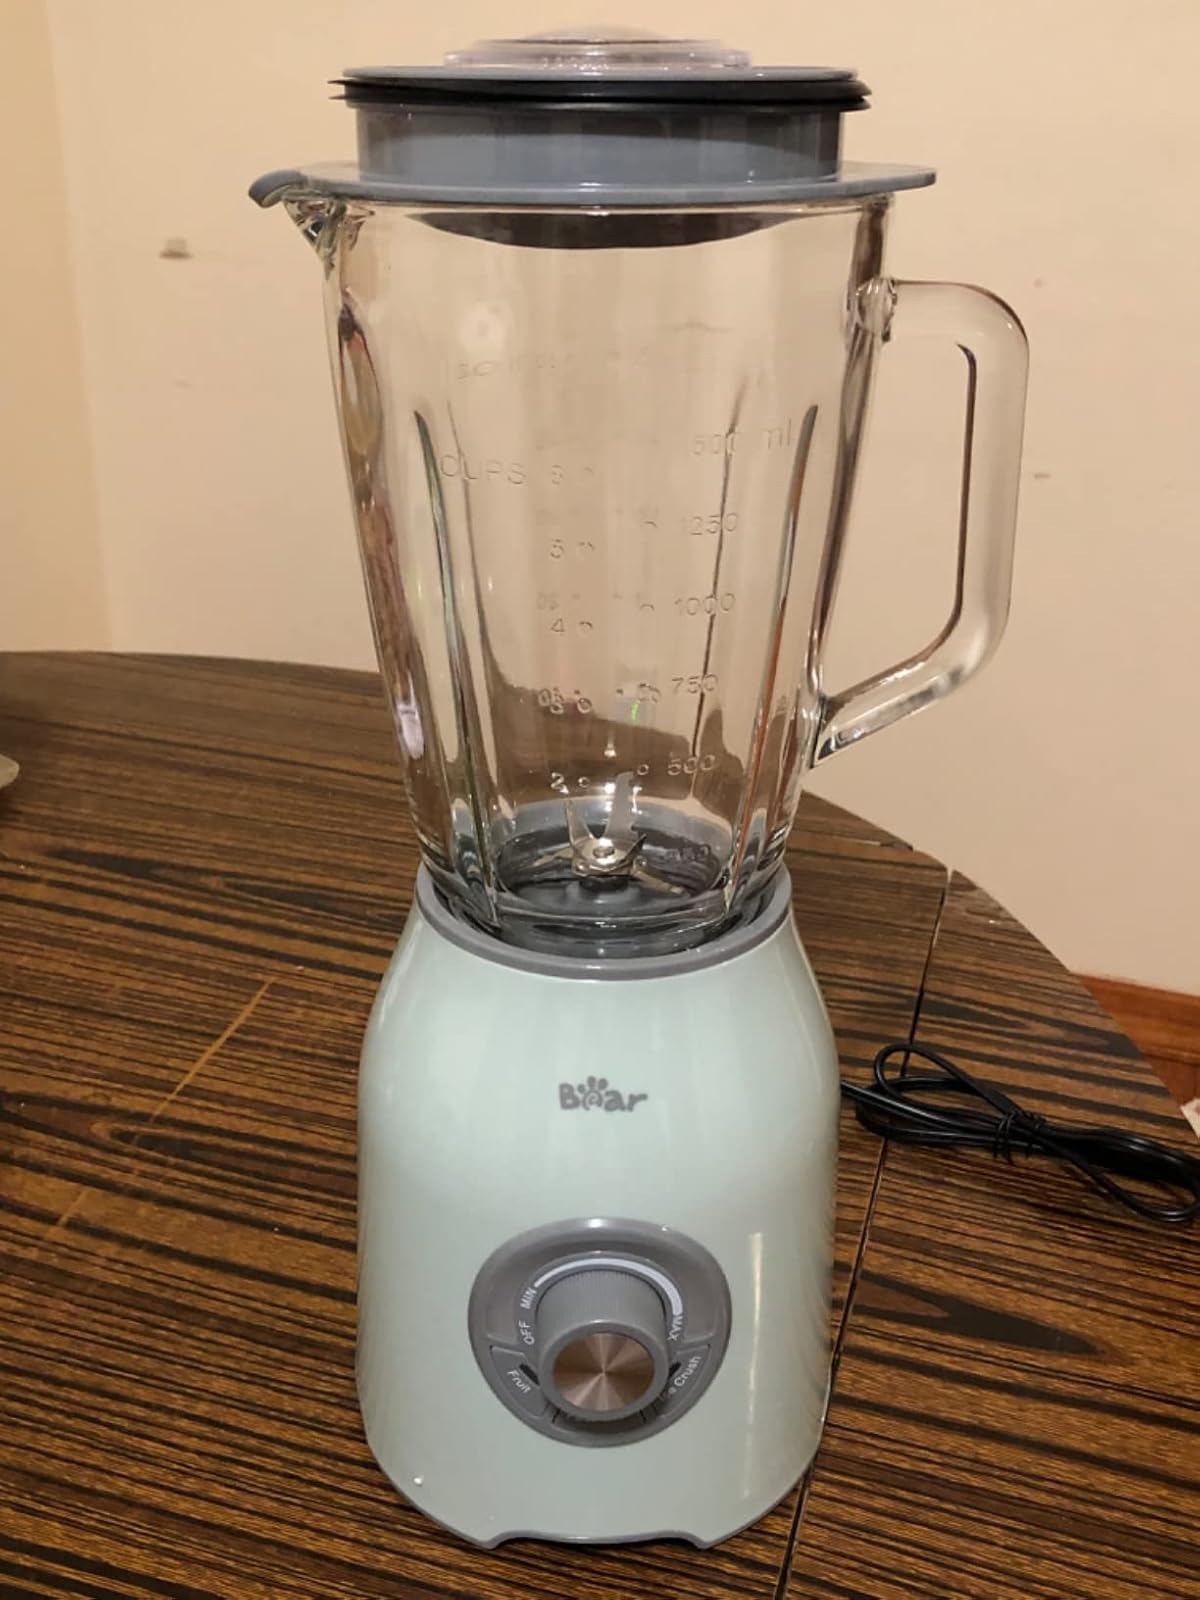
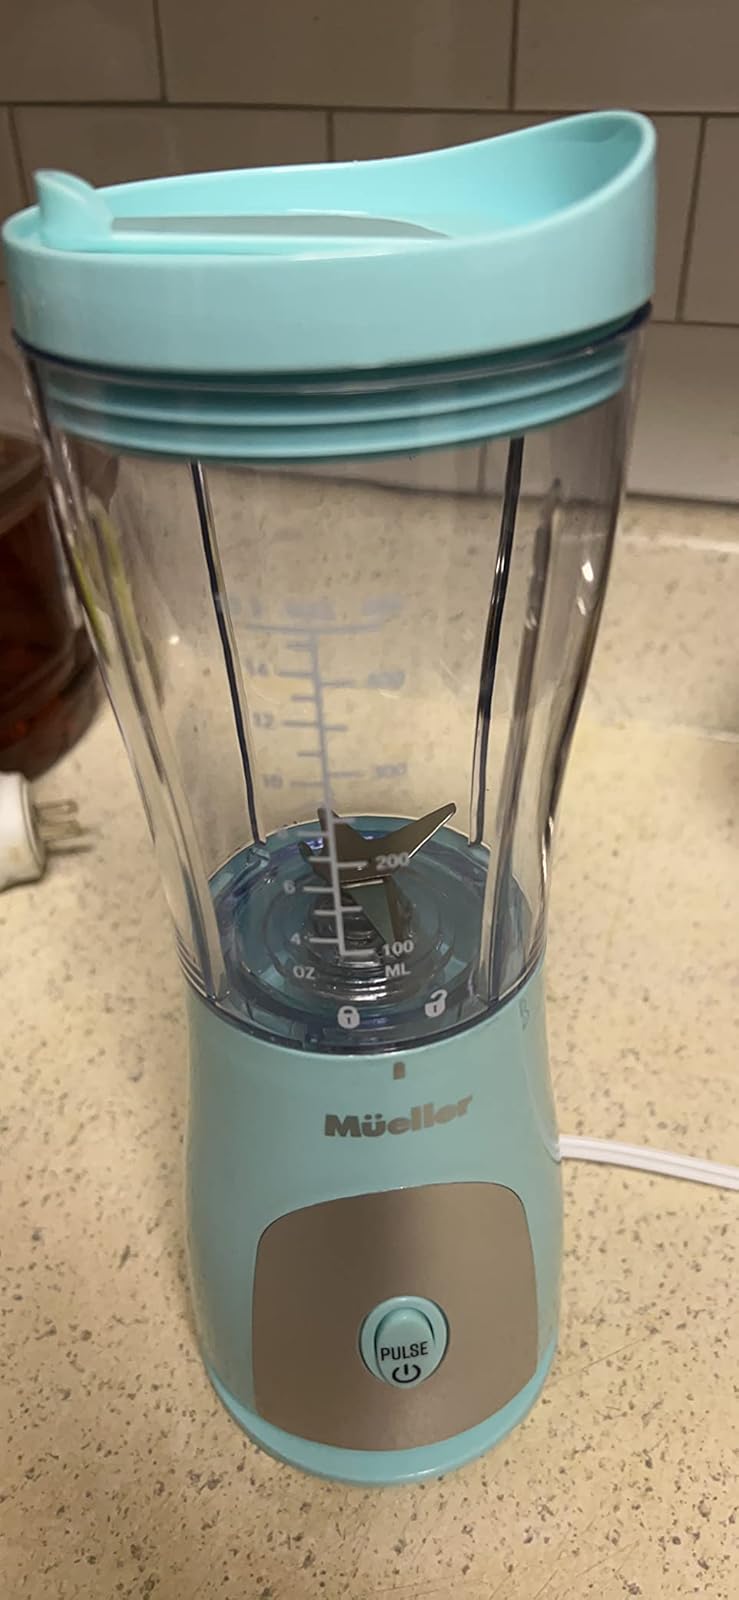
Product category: items_blender
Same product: no